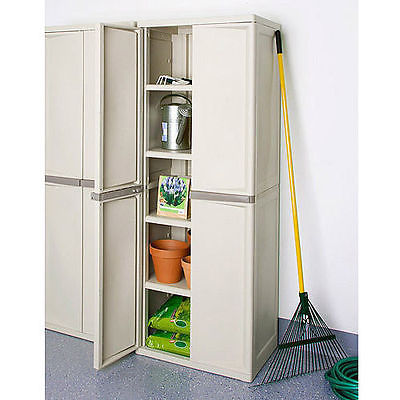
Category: cabinet